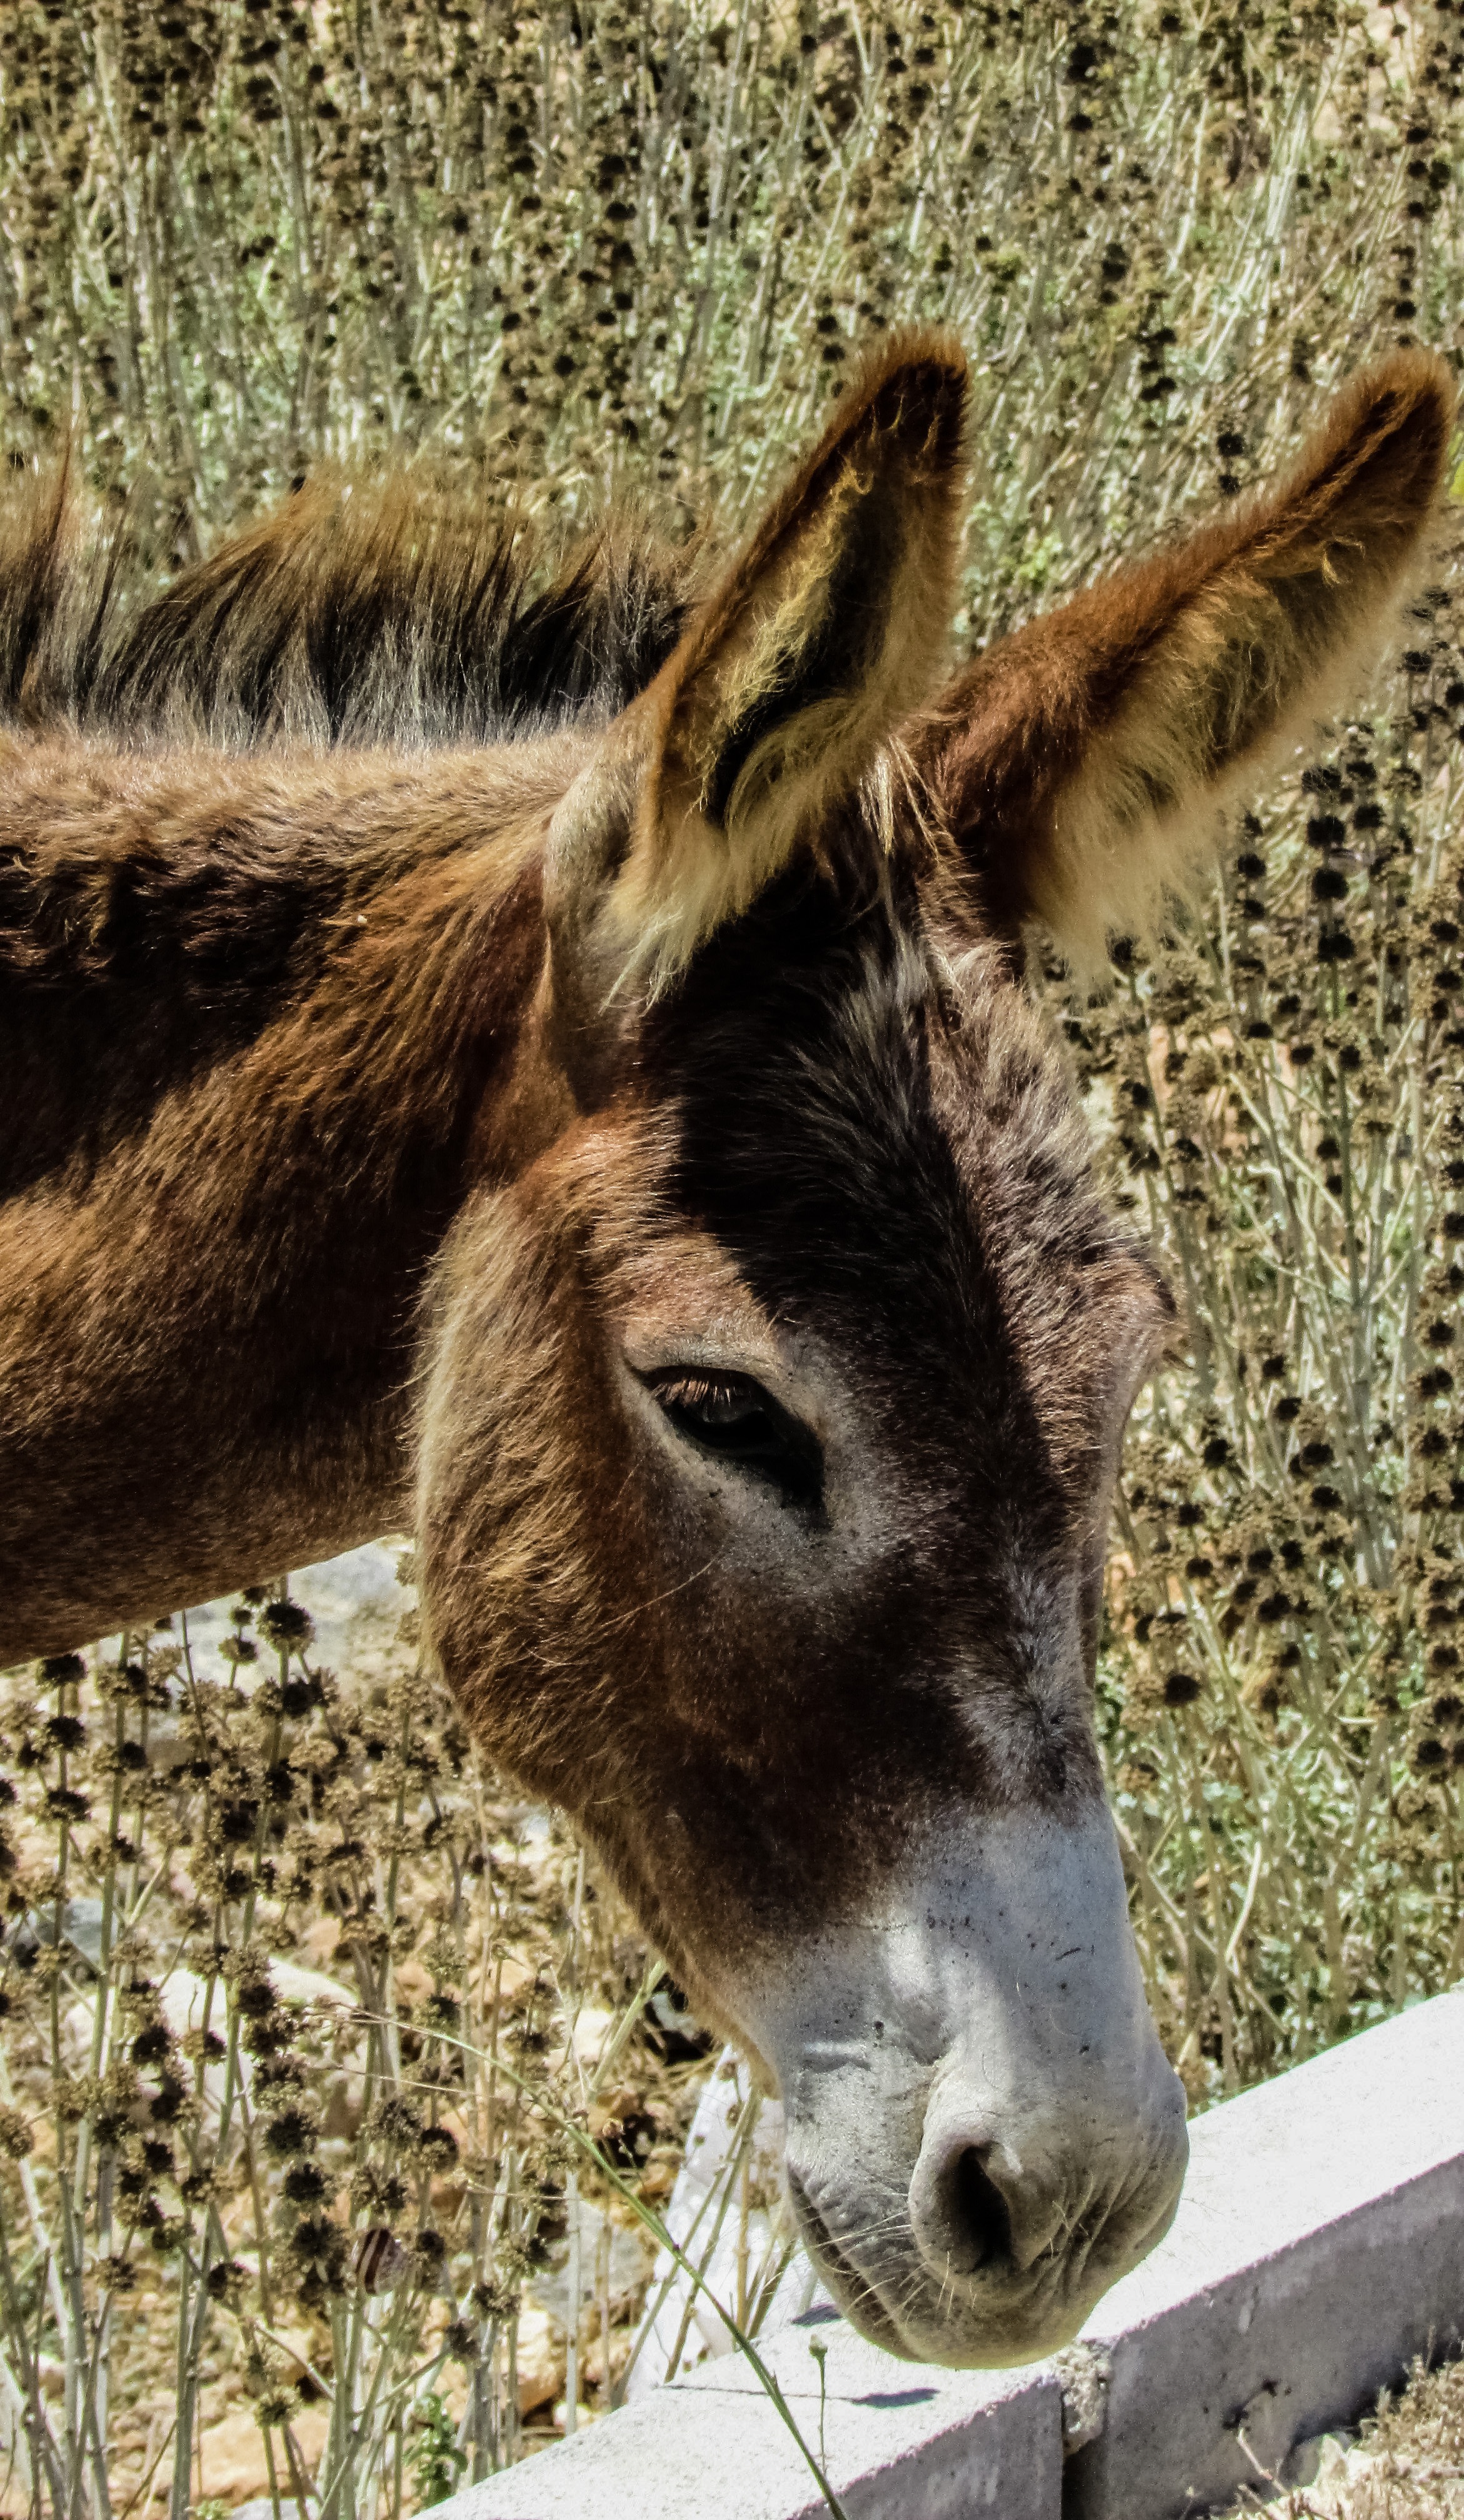
nature, animal, wildlife, wild, zoo, mammal, national park, fauna, donkey, vertebrate, cyprus, pack animal, karpasia, horse like mammal